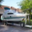
Label: ship